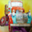
Label: truck